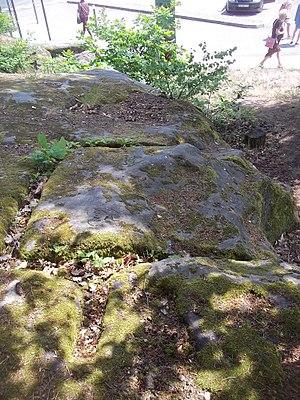
Habitat celte à Forbach. Détails.
Forbach est une commune française du département de la Moselle en région Grand Est. Localisée en Lorraine, dans la région naturelle du Warndt, c'est avec 21 552 habitants en 2017 la commune la plus peuplée de l'ancien bassin houiller lorrain et la quatrième de son département.